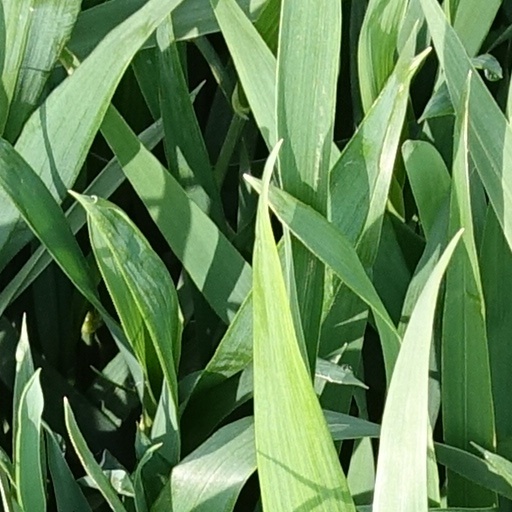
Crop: wheat